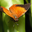
Label: butterfly